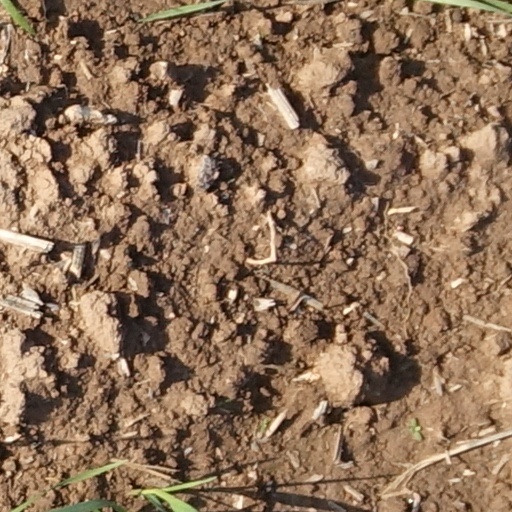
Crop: wheat